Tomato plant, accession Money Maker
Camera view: tilt-top (135 deg); turntable rotation: 210 degrees
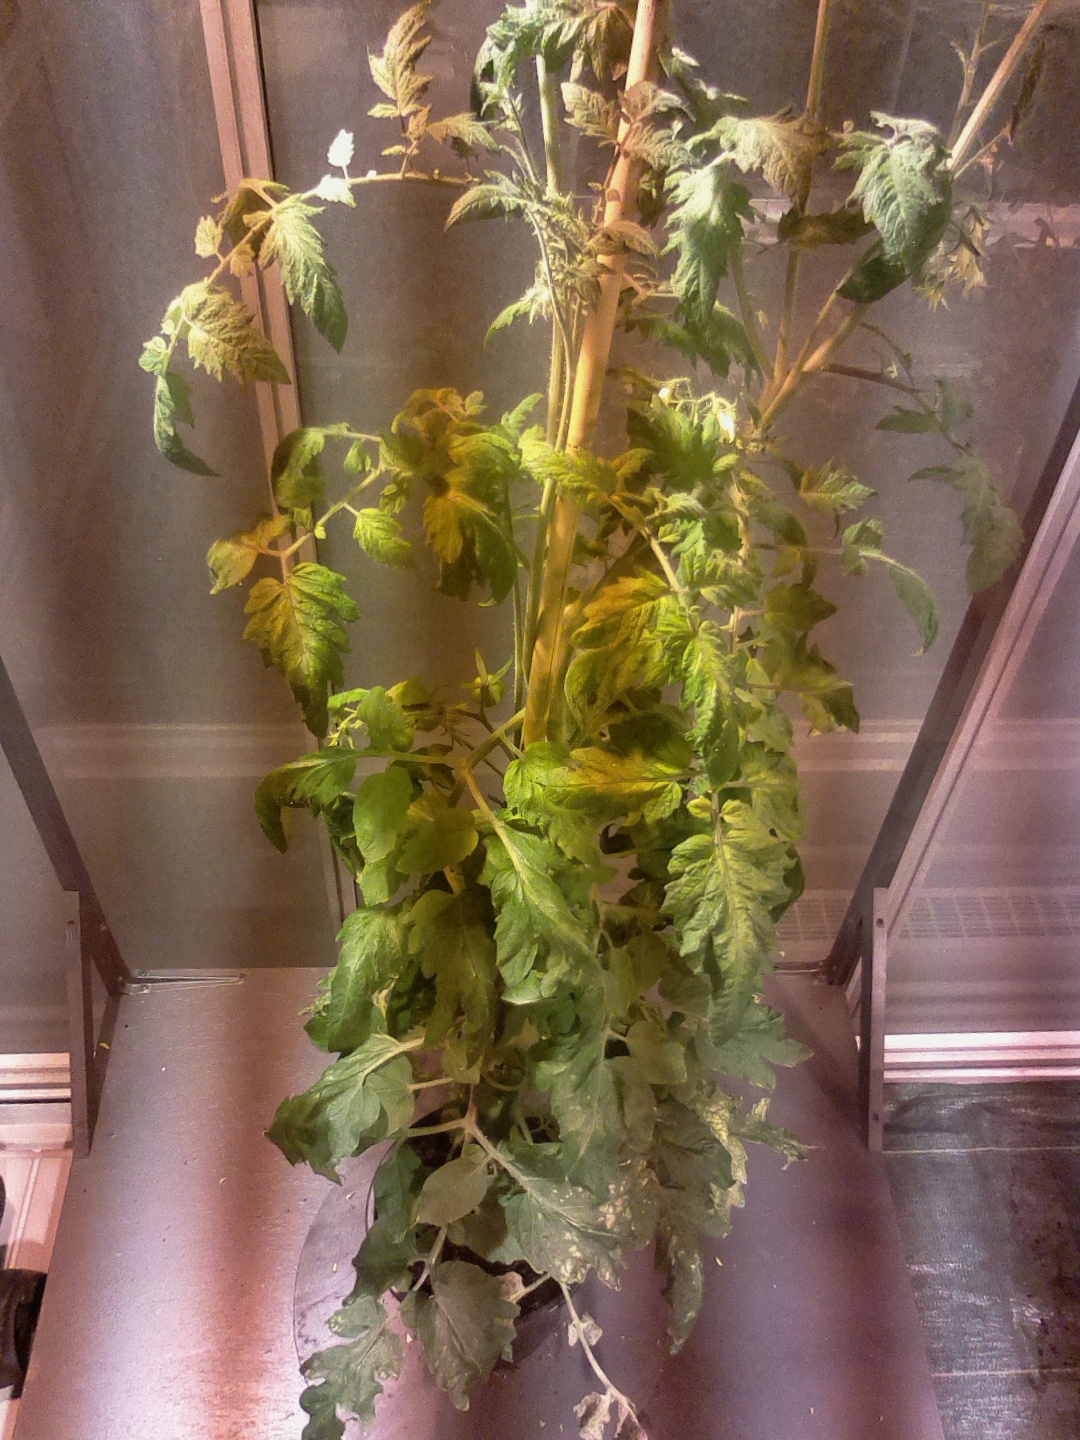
BBCH growth stage 72: 20%-30% of final fruit size